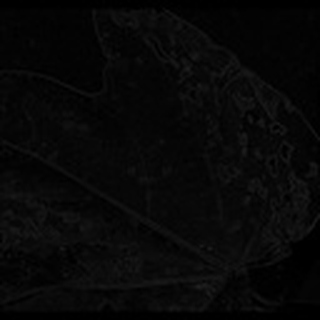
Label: cotton_target_spot